Batu Caves

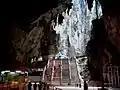
The dark interior of the caves host many plant and animal species

The Batu cave system and its caverns is a biodiversity hotspot consisting of many plant and animal species, many of which are specific to such limestone environments. About 269 species of vascular plants including 56 species (21%) of calciphiles have been recorded from the site. There are a diverse range of cave fauna, including endemic species such as the trapdoor spider "Liphistius batuensis". There are 21 species of bats, including several species of fruit bats. The dark cave system is home to numerous species of insects including haplotaxids, spiders, mites, ticks, scorpions, springtails, beetles, flies, ants, wasps, bees, butterflies, moths and other animals such as frogs, lizards, snakes and snails. The bat guano is home to a native species of cockroach, "Pycnoscelus striatus".